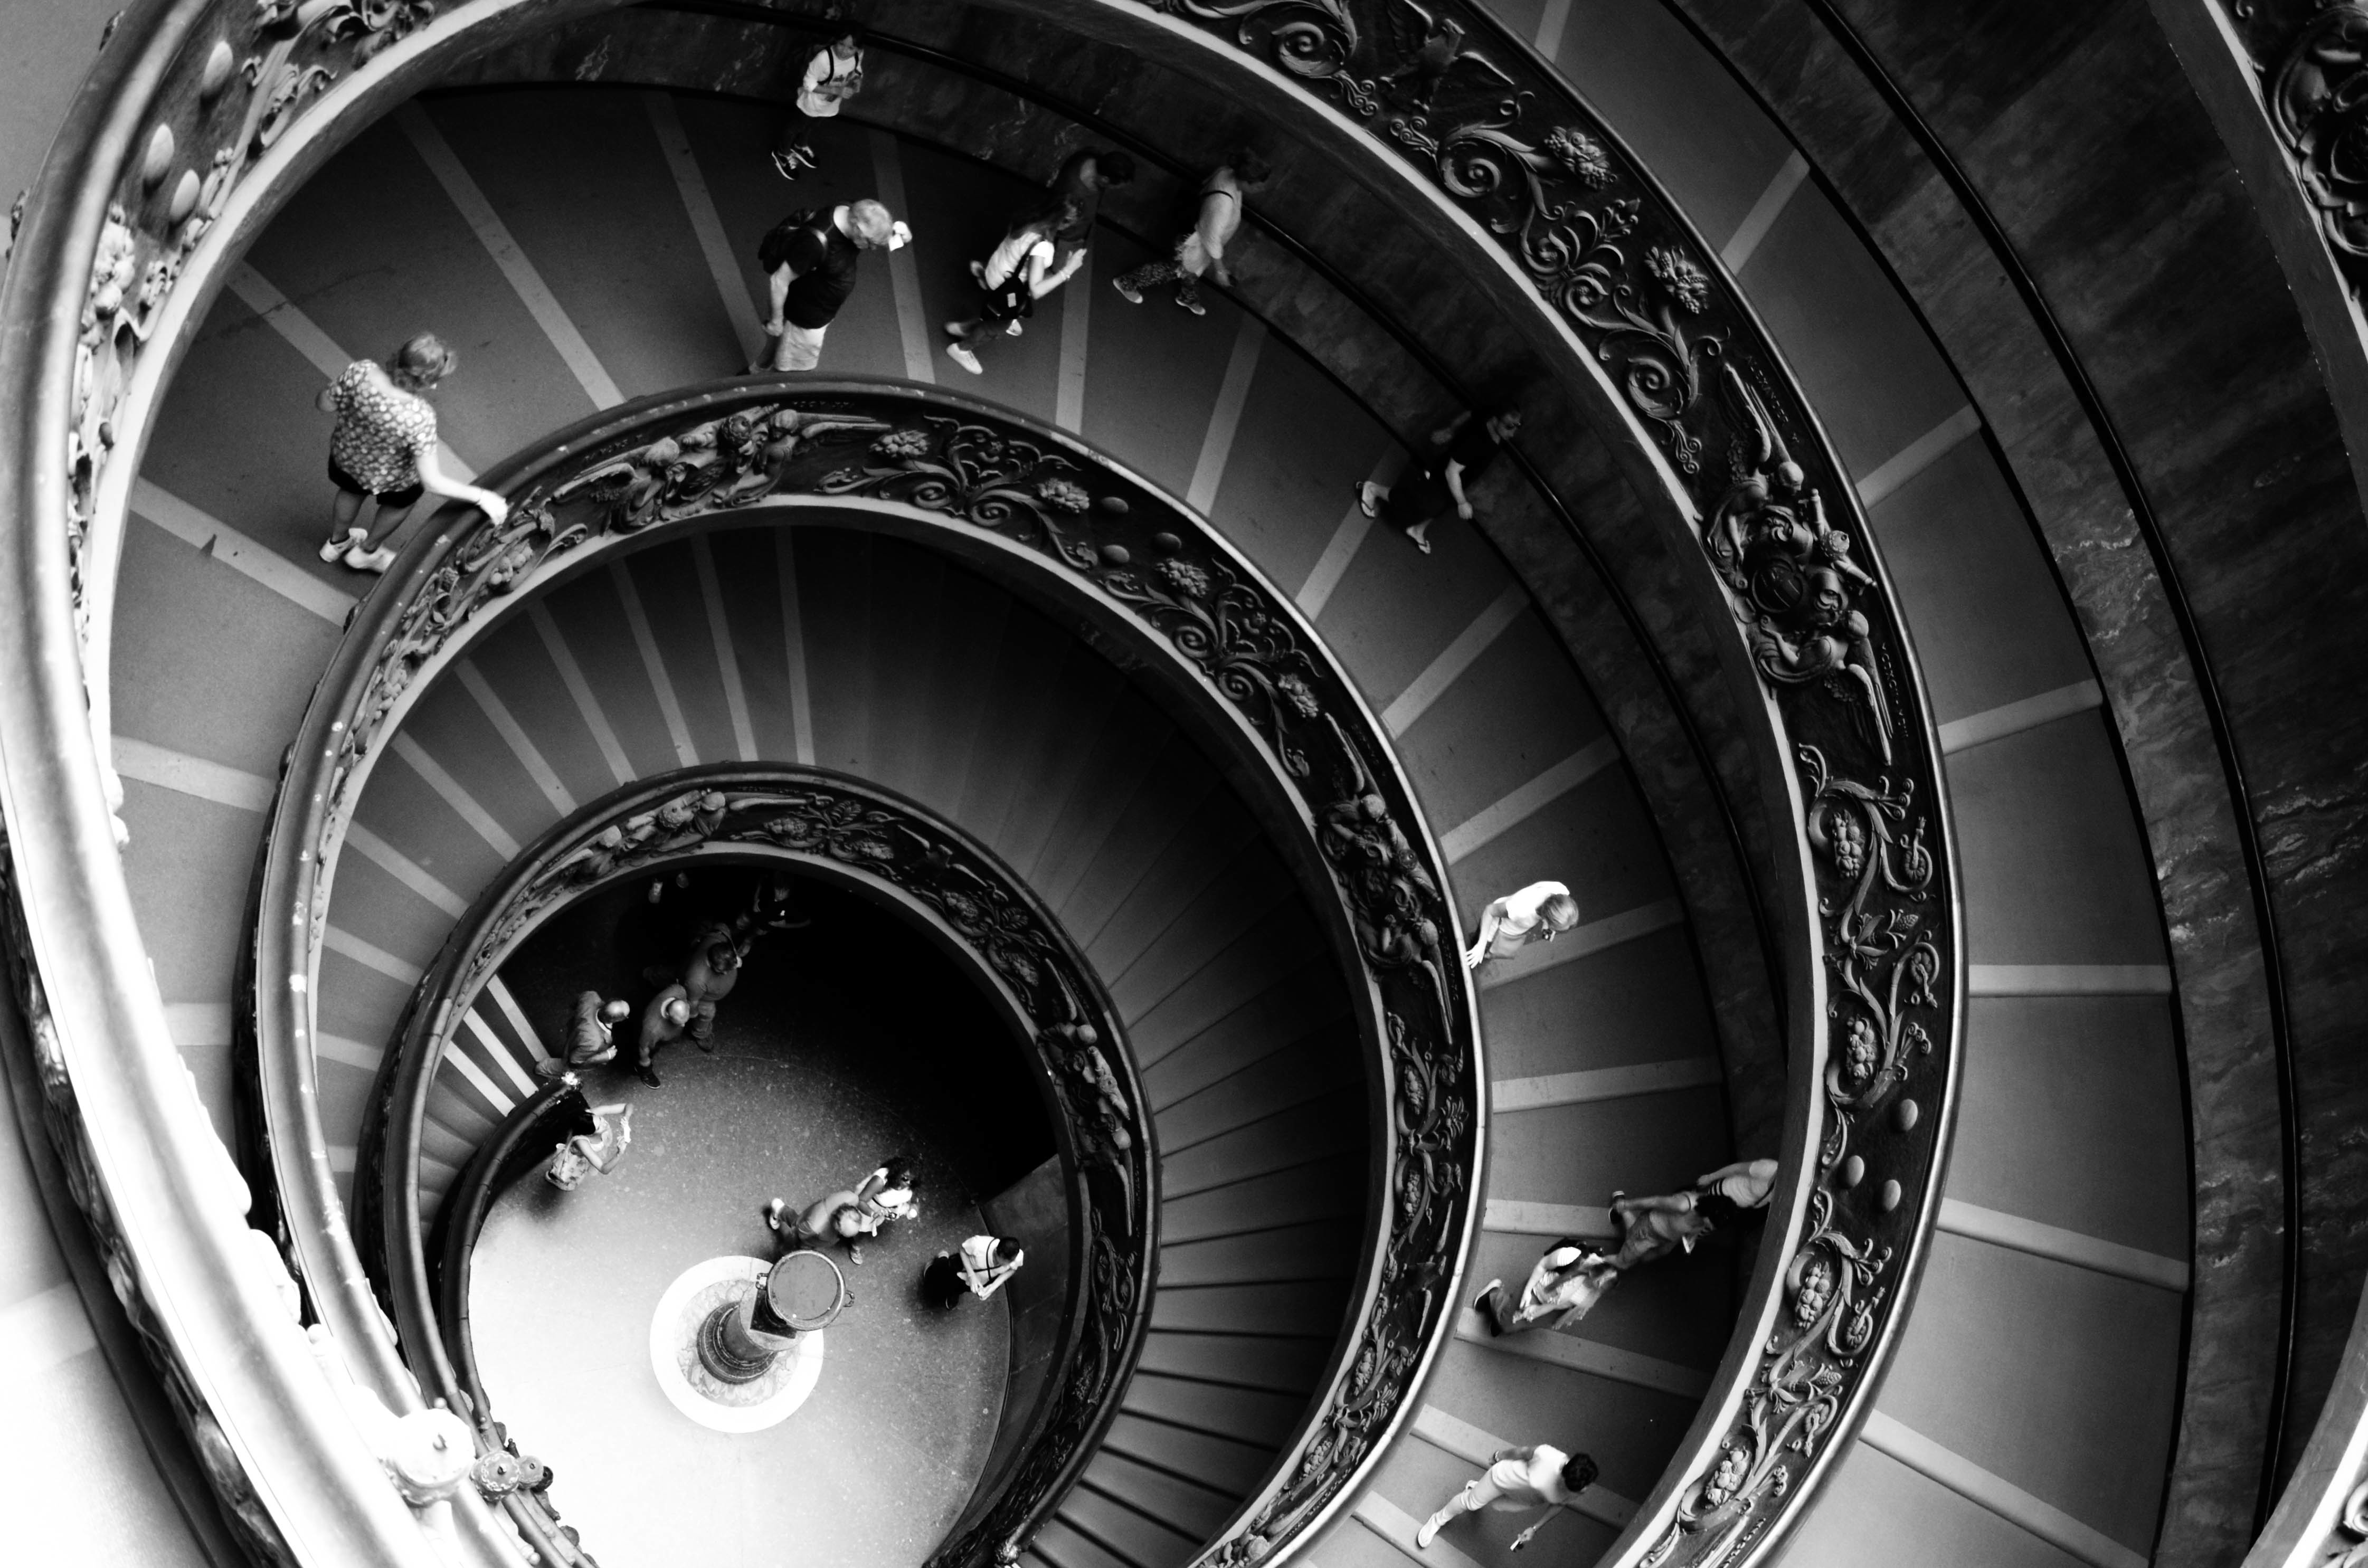
black and white, white, photography, wheel, spiral, black, monochrome, tire, circle, reflex camera, digital camera, infrastructure, symmetry, shape, fisheye lens, monochrome photography, digital slr, single lens reflex camera, automotive tire, aircraft engine